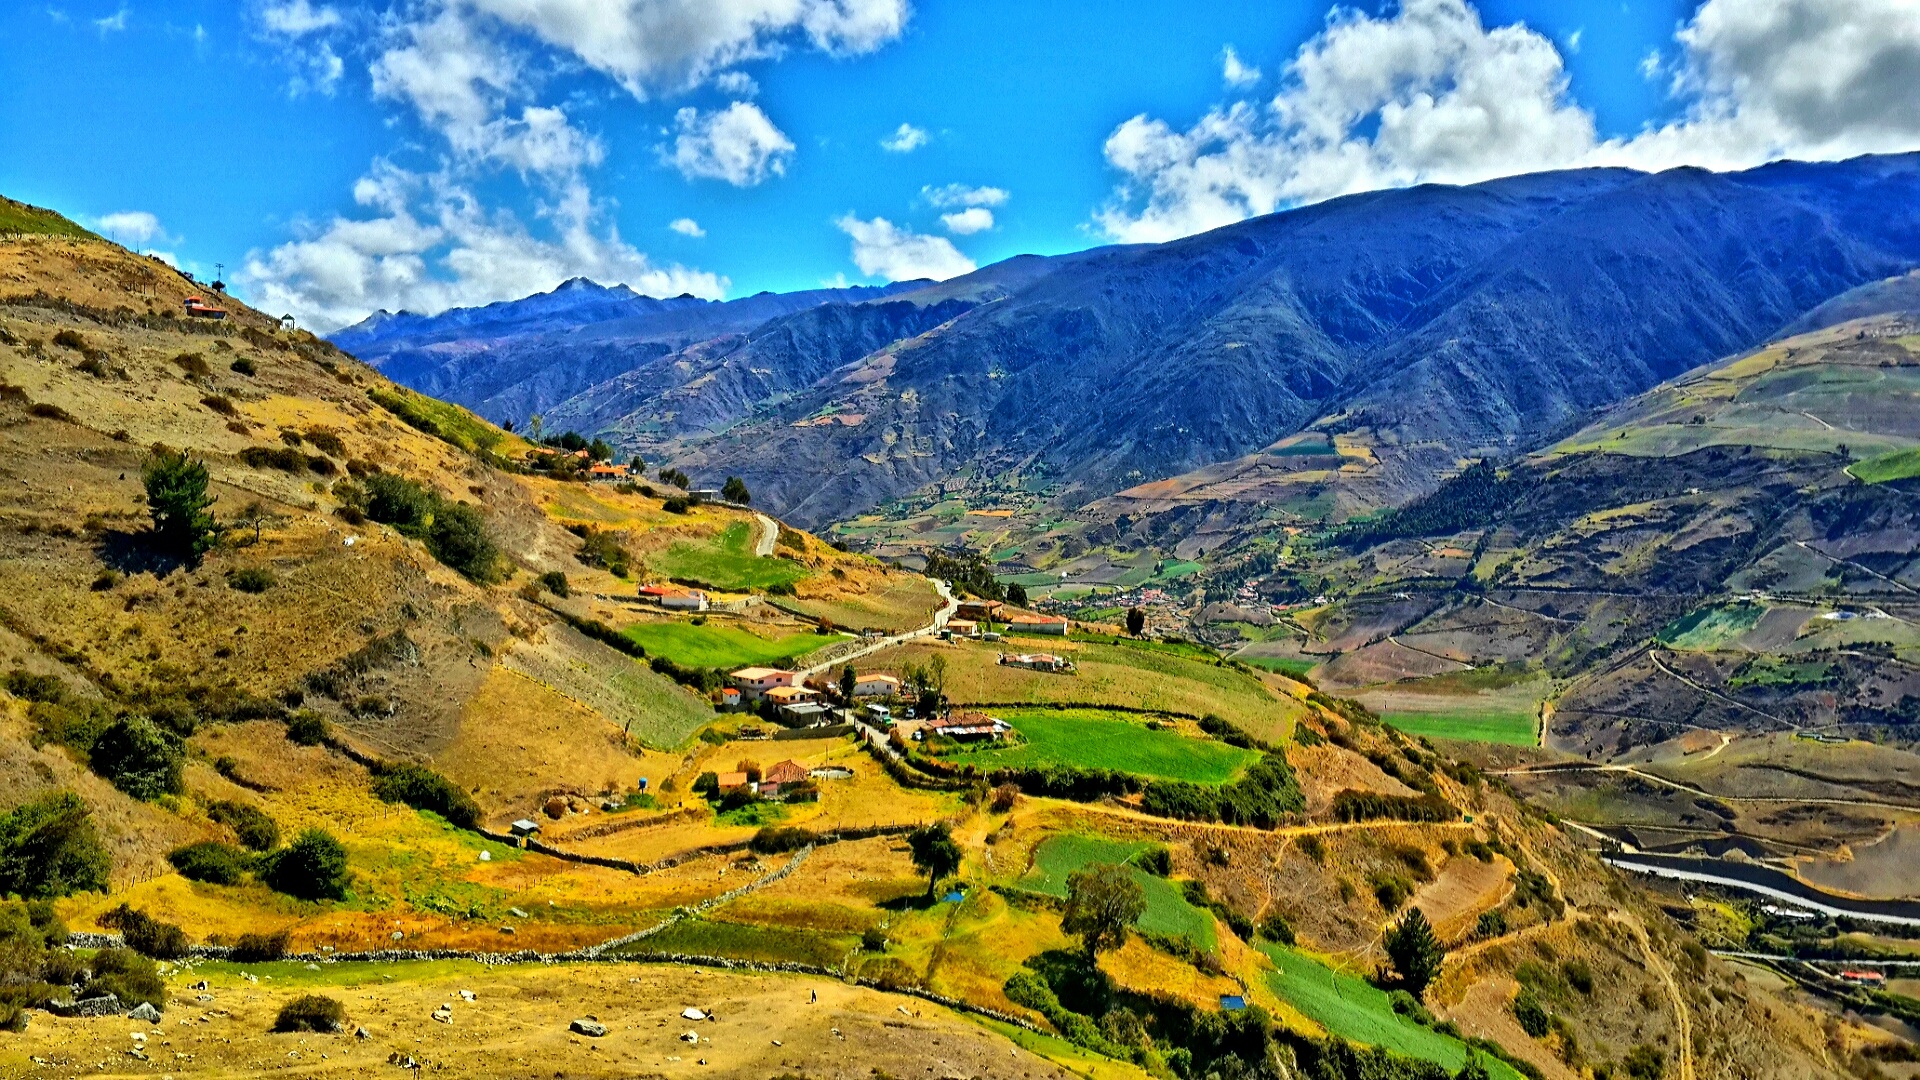
landscape, wilderness, walking, mountain, meadow, hill, lake, valley, mountain range, green, altitude, highland, ridge, mountains, alps, plateau, venezuela, fell, loch, landform, aerial photography, mountain pass, geographical feature, mountainous landforms